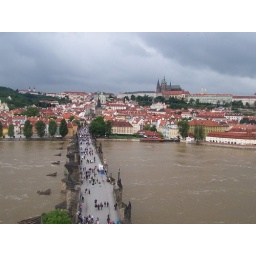
See Prague castle on the hill in the background.